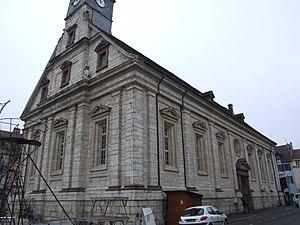
Temple Saint-Martin de Montbéliard, Montbéliard, Doubs, Franche-Comté, FRANCE
Le temple Saint-Martin de Montbéliard est une paroisse protestante luthérienne située à Montbéliard, dans le Doubs. Elle est rattachée à l'Église protestante unie de France.